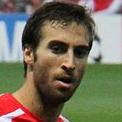
Age: 29